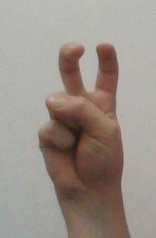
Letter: toot